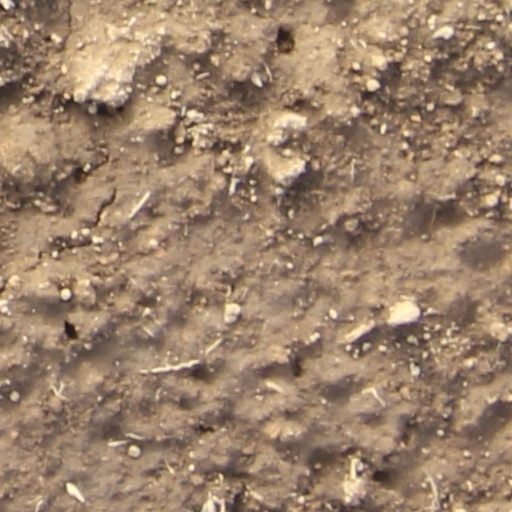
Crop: wheat